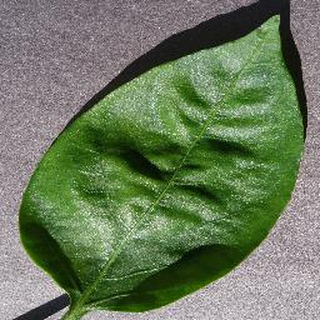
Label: healthy_bell_pepper